You Are the One (Argentine TV series)

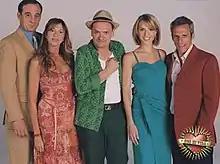
Supporting characters of the telenovela. From left to right: Alfredo Uribe (Alejandro Awada), Mercedes (Claudia Fontán), Enrique "Quique" Ferreti (Carlos Belloso), Constanza Inzúa (Carla Peterson) and Miguel Quesada (Marcelo Mazzarello)

The story begins during a boxing match of Esperanza Muñoznicknamed "Monita"who has sustained a hand injury. Her manager, Enrique "Quique" Ferreti, is pressuring her to continue fighting, despite her pain. This injury complicates her economic situation, as her boxing provides the only income for her adoptive family, namely Quique and his mother, Maria de las Nieves. Nieves loves Esperanza like her own daughter, and pressures her to marry Quique. Her neighbor Kimberly suggests that Esperanza apply for a job in the Quesada Group, where she works as a janitress. The secretary Mercedes rejects Esperanza due to her violent manners and her dressing style. Martín Quesada, the president of the company, sees Esperanza crying in the street and hires her as his personal assistant.